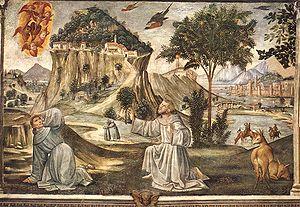
La chapelle Sassetti est la dernière chapelle du transept droit de la basilique Santa Trinita à Florence. Elle comporte un cycle de fresques décrivant l'« Histoire de saint François d'Assise » réalisées par Domenico Ghirlandaio entre 1482 et 1485.